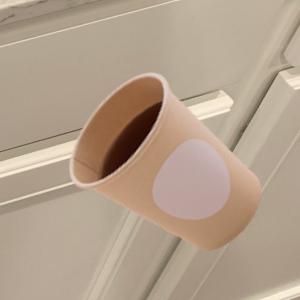
Label: cups